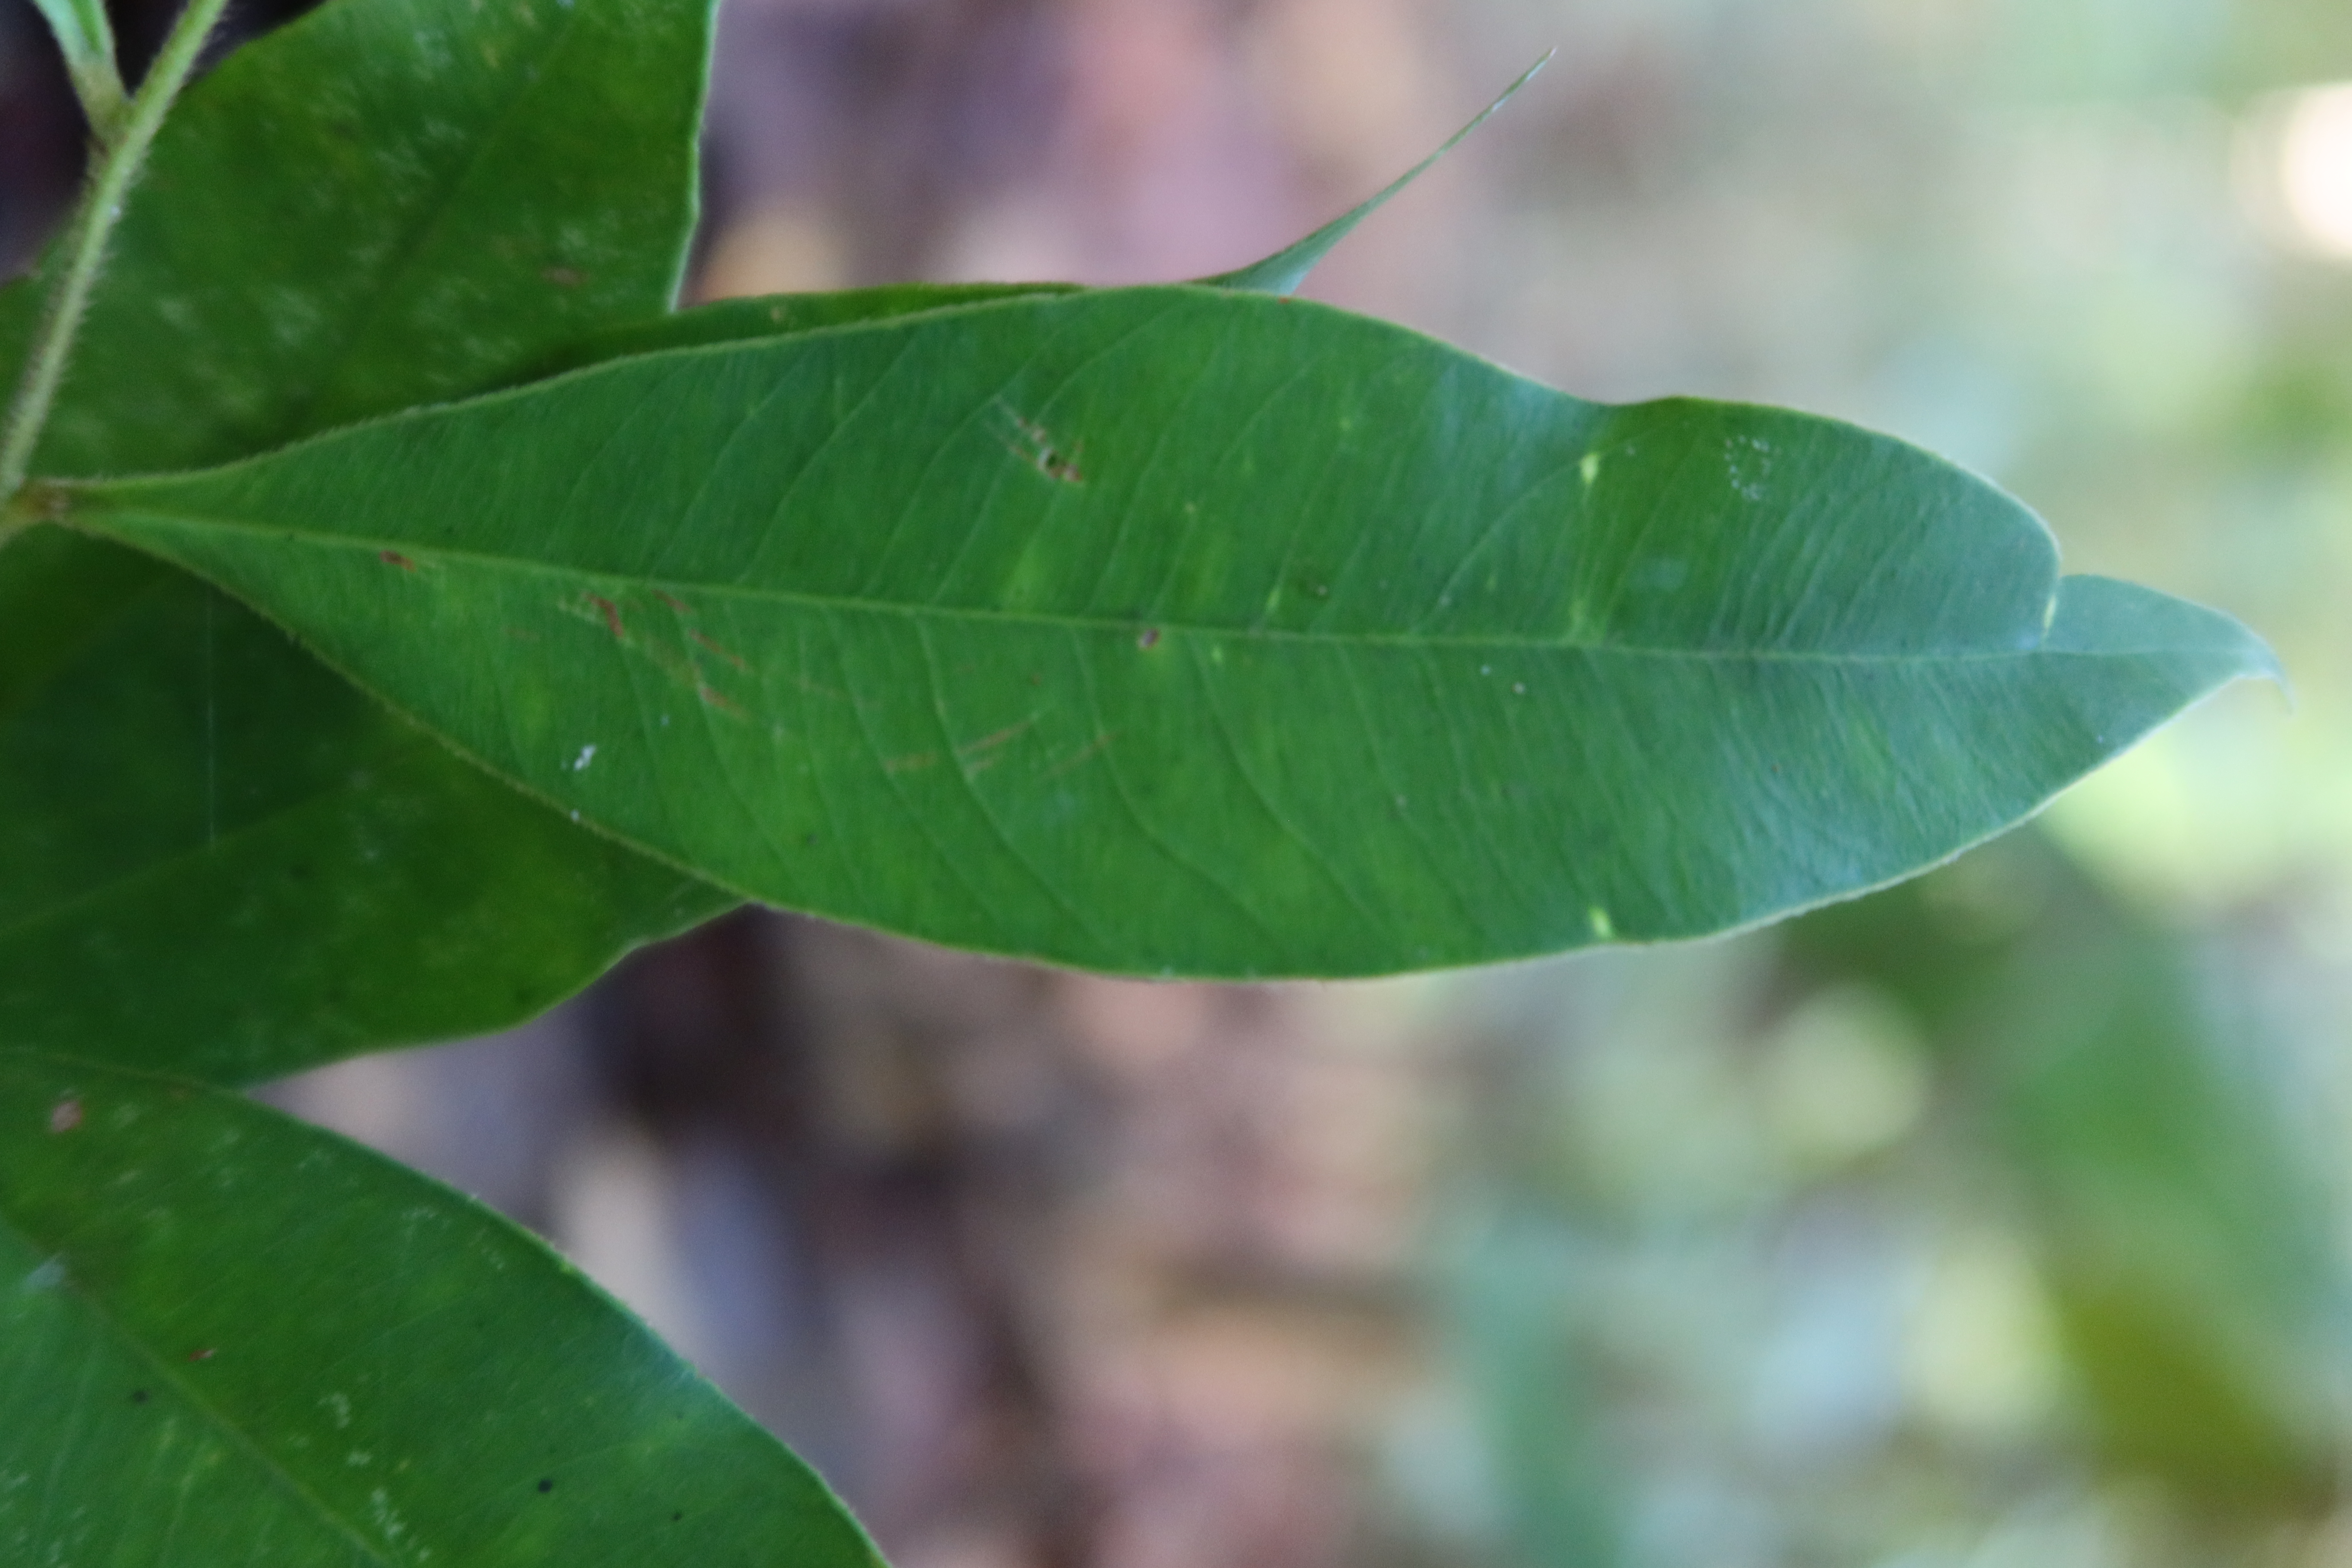
Label: Brown spots